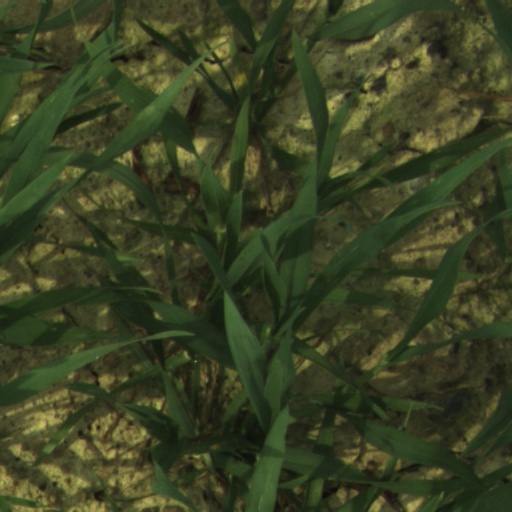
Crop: wheat